KOERS Museum

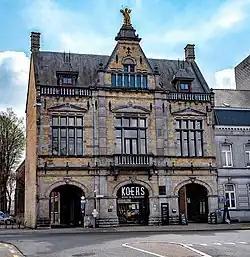
Entrance facade

KOERS. Museum van de wielersport. (until 2018 the Cycling Museum - WieMu) is a museum in the Belgian city of Roeselare. The museum shows the history of the bicycle and cycling. It was officially opened on 27 March 1998 at the "Polenplein".